Egg wash

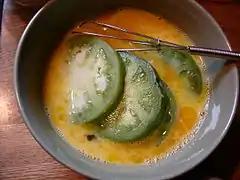
Green tomatoes in an egg wash

An egg wash is beaten eggs, sometimes mixed with another liquid such as water or milk, which is brushed onto the surface of a pastry before baking. Egg washes are also used as a step in the process of breading foods, providing a substrate for the breading to stick to. Egg washes can also be used on calzones or on fish.